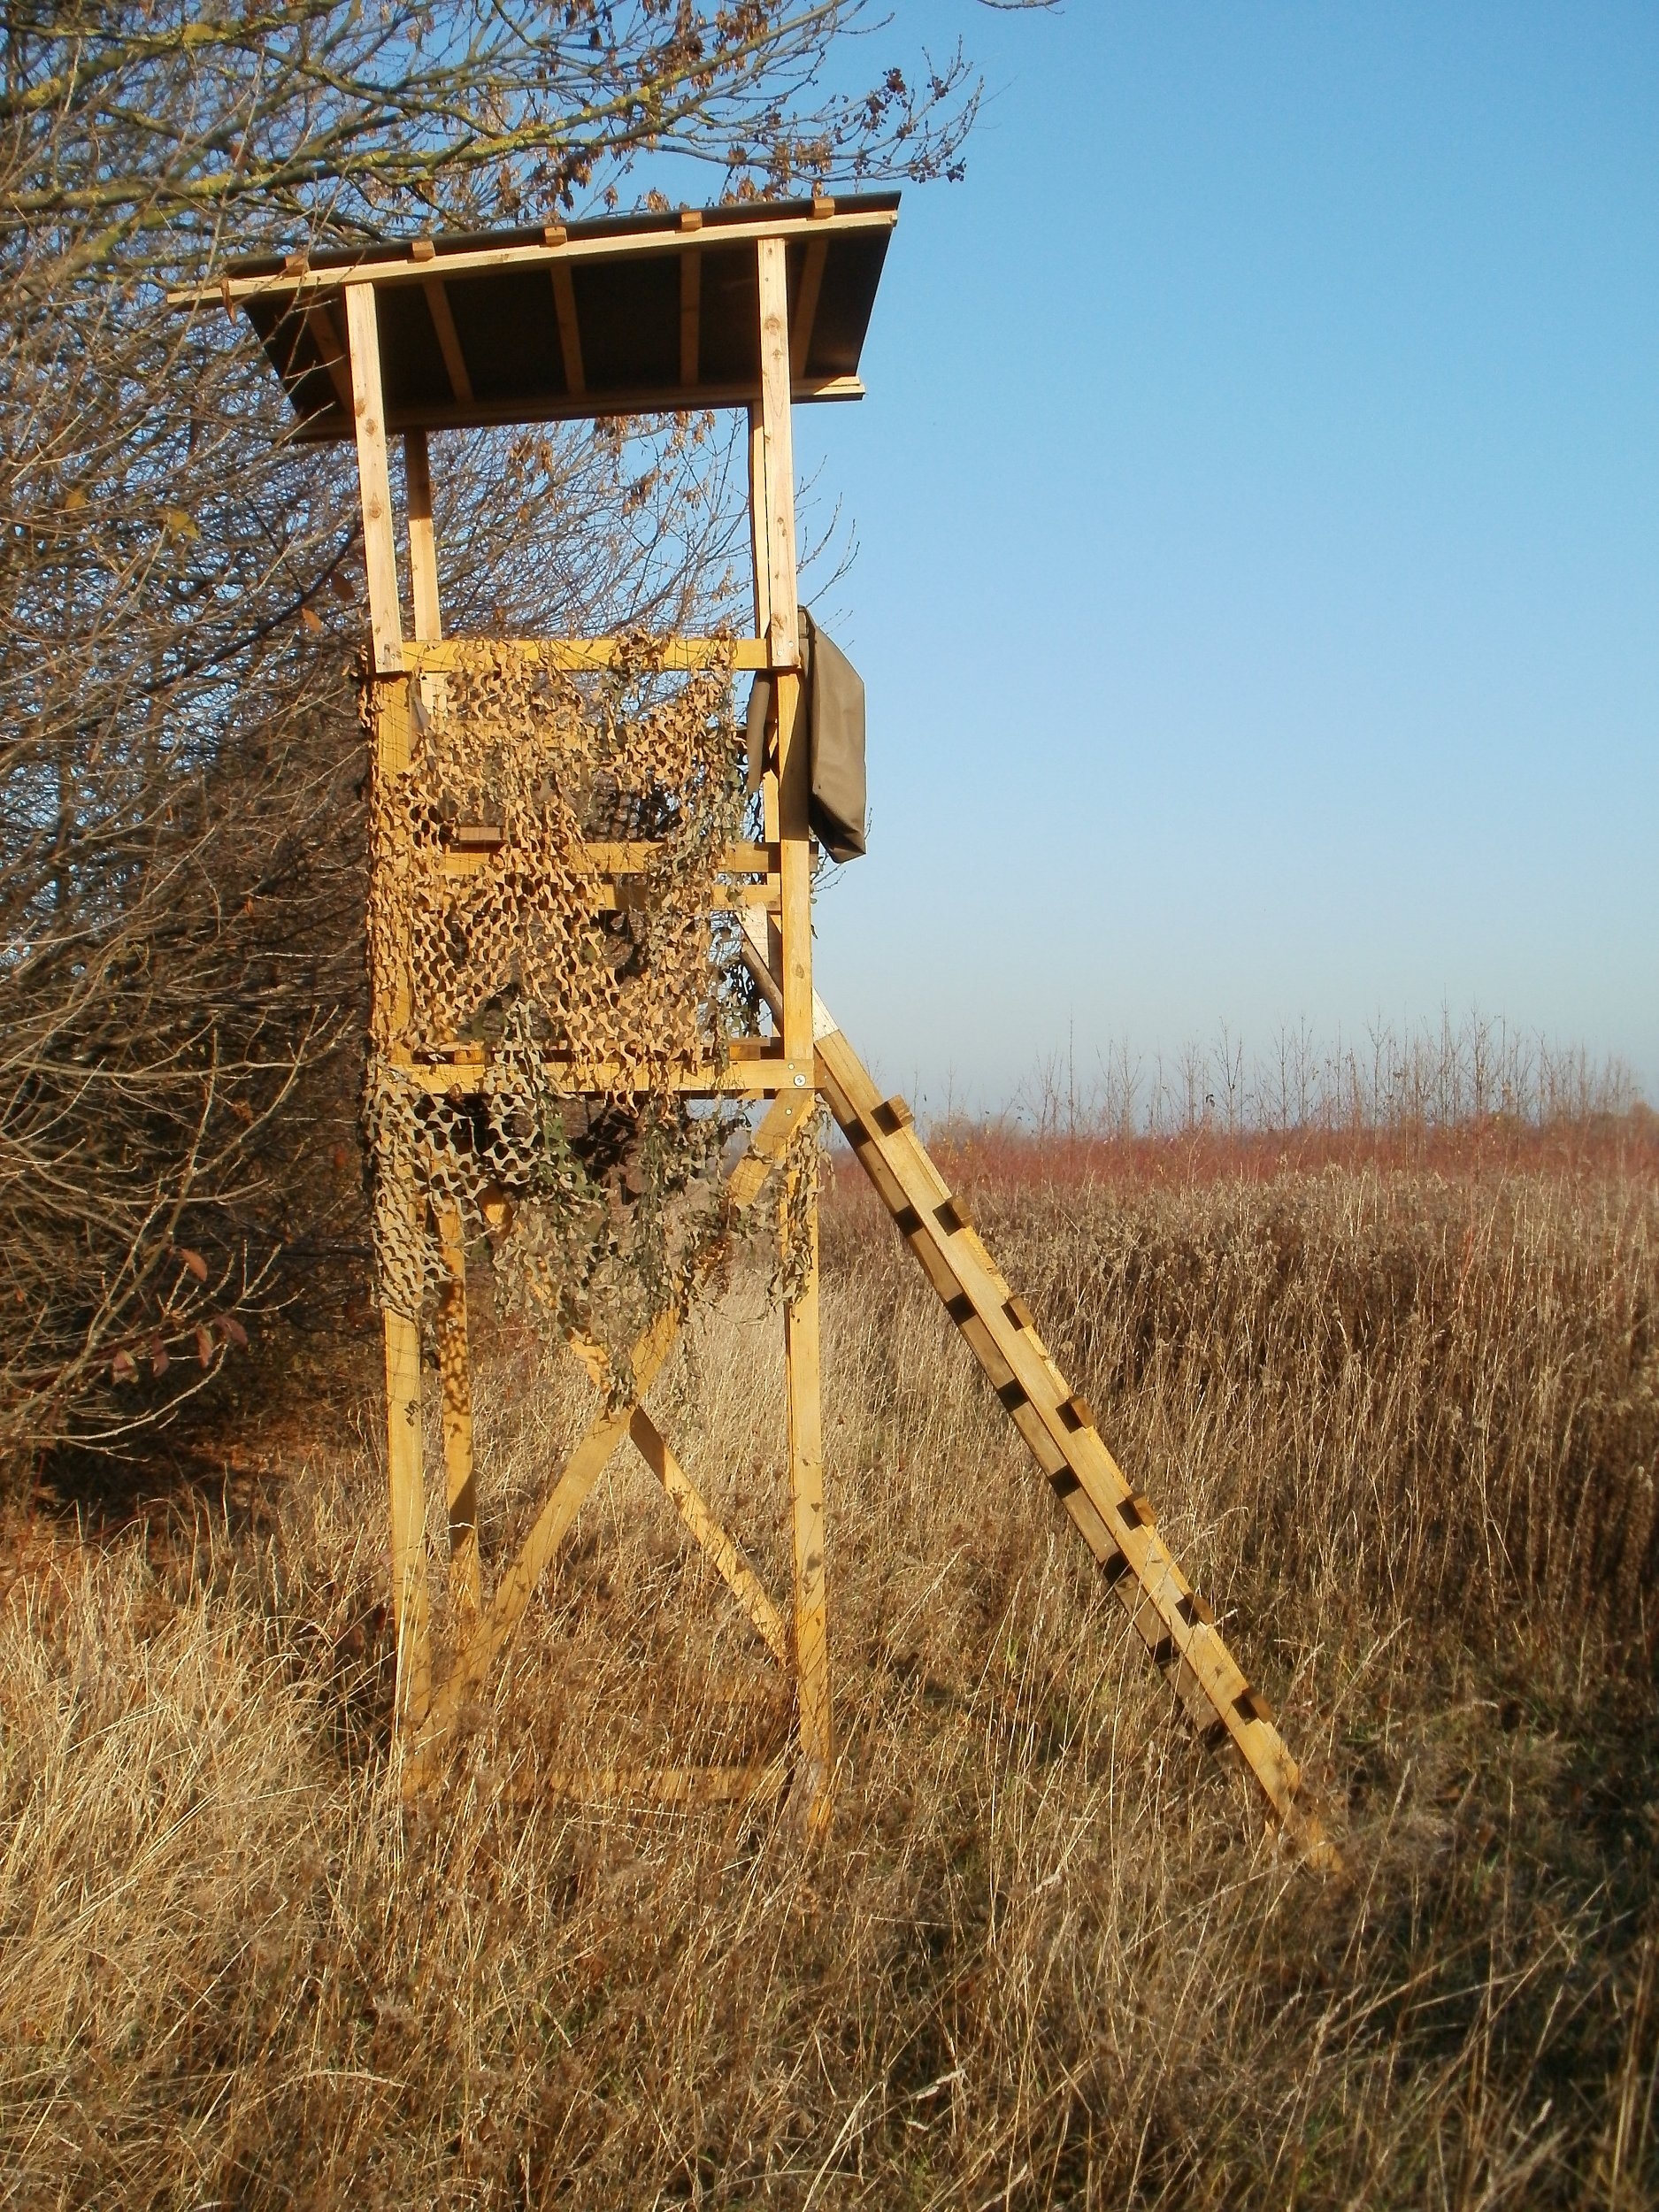
wood, field, prairie, view, looking, wildlife, deer, construction, tower, crop, agriculture, outdoors, stand, shooting, wooden, straw, hide, observation, watching, hunting, stance, rural area, hockenheim, grass family